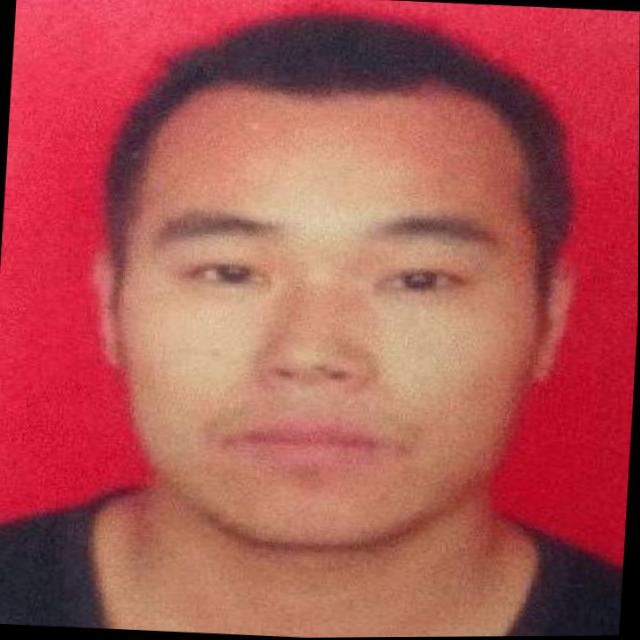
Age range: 21-44